French Great South-West

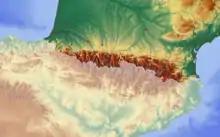
Relief map of the Pyrenees (The area belonging to the Great South-West is highlighted)

The French Great South-West, spread over 156,000 km2, i.e. 29% of the surface area of metropolitan France represented by the two regions of Nouvelle-Aquitaine and Occitanie, brings together on its territory a diversity of reliefs, hydrography and natural spaces of a great diversity. From the high peaks of the Pyrenees or more modest of the Massif Central to the expanse of the beaches of the Côte d'Argent or the Côte d'Améthyste, passing by the great fluvial plain of the Garonne or that of the Poitevin marsh or by the hilly terrain of the Gascony hillsides, its landscape is representative of practically the entire sample of the hexagonal relief.